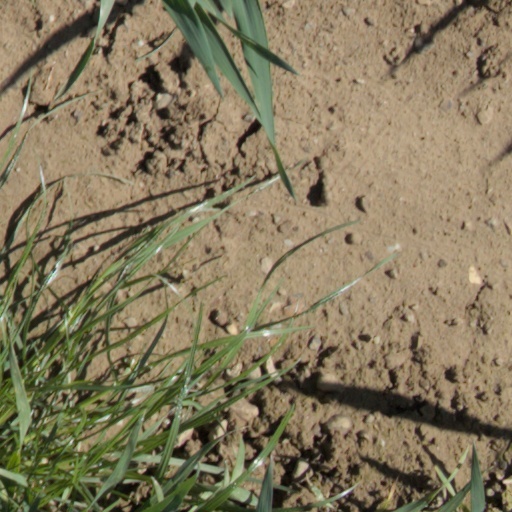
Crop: wheat